Germany–Liechtenstein relations

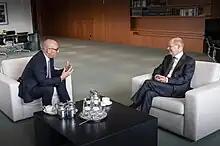
Daniel Risch and Olaf Scholz in 2022.

In 2008, the reigning Prince of Liechtenstein Hans-Adam II used the expression of a "Fourth Reich" in a letter about German-Liechtenstein relations. In addition, he described the relations between the two countries as a "rollercoaster ride" and commented that they hoped for "better times" in this regard. A bilateral tax agreement in accordance with OECD standards entered into force in 2010, and a comprehensive double taxation agreement in 2012.